Timeline of the 2019–2020 Hong Kong protests (August 2020)

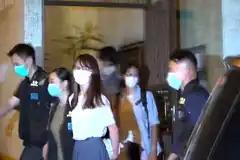
Agnes Chow was taken by police from her home in Tai Po

In addition to the arrest of Jimmy Lai, nine other individuals were also arrested or wanted by the end of the day under the new national security law. Lai's two sons, Lai Yiu Yan and Lai Gin Yan, were arrested separately from Jimmy Lai, four other Next Digital staff, including chief executive officer Cheung Kim-hung and chief operating officer and chief financial officer Royston Chow Tat-Kuen, Agnes Chow, the 23-year-old prominent pro-democracy activist and the now-defunct Demosisto founder was arrested at her home, European news agency ITV Freelance journalist and Demosisto former member Wilson Li, Edward Lei, a donor to a localist pro-democracy group, and finally, Mark Simon, a journalist with close ties to Jimmy Lai, were wanted by the Hong Kong Police.